History of Hong Kong (1800s–1930s)

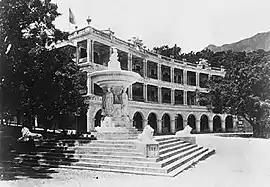
Dent's Fountain, also known as City Hall's Fountain (near the rear side of present-day Bank of China Building), was built in 1864 and demolished in 1933.

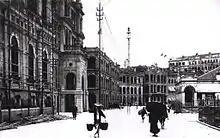
Streets of Hong Kong, 1865

China was the main supplier of its native tea to the British, whose annual domestic consumption reached in 1830, an average of per head of population.